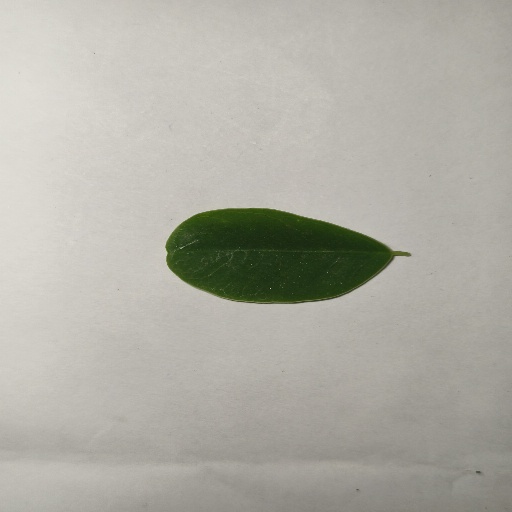
Species: Sojina
Leaf condition: Healthy Leaf